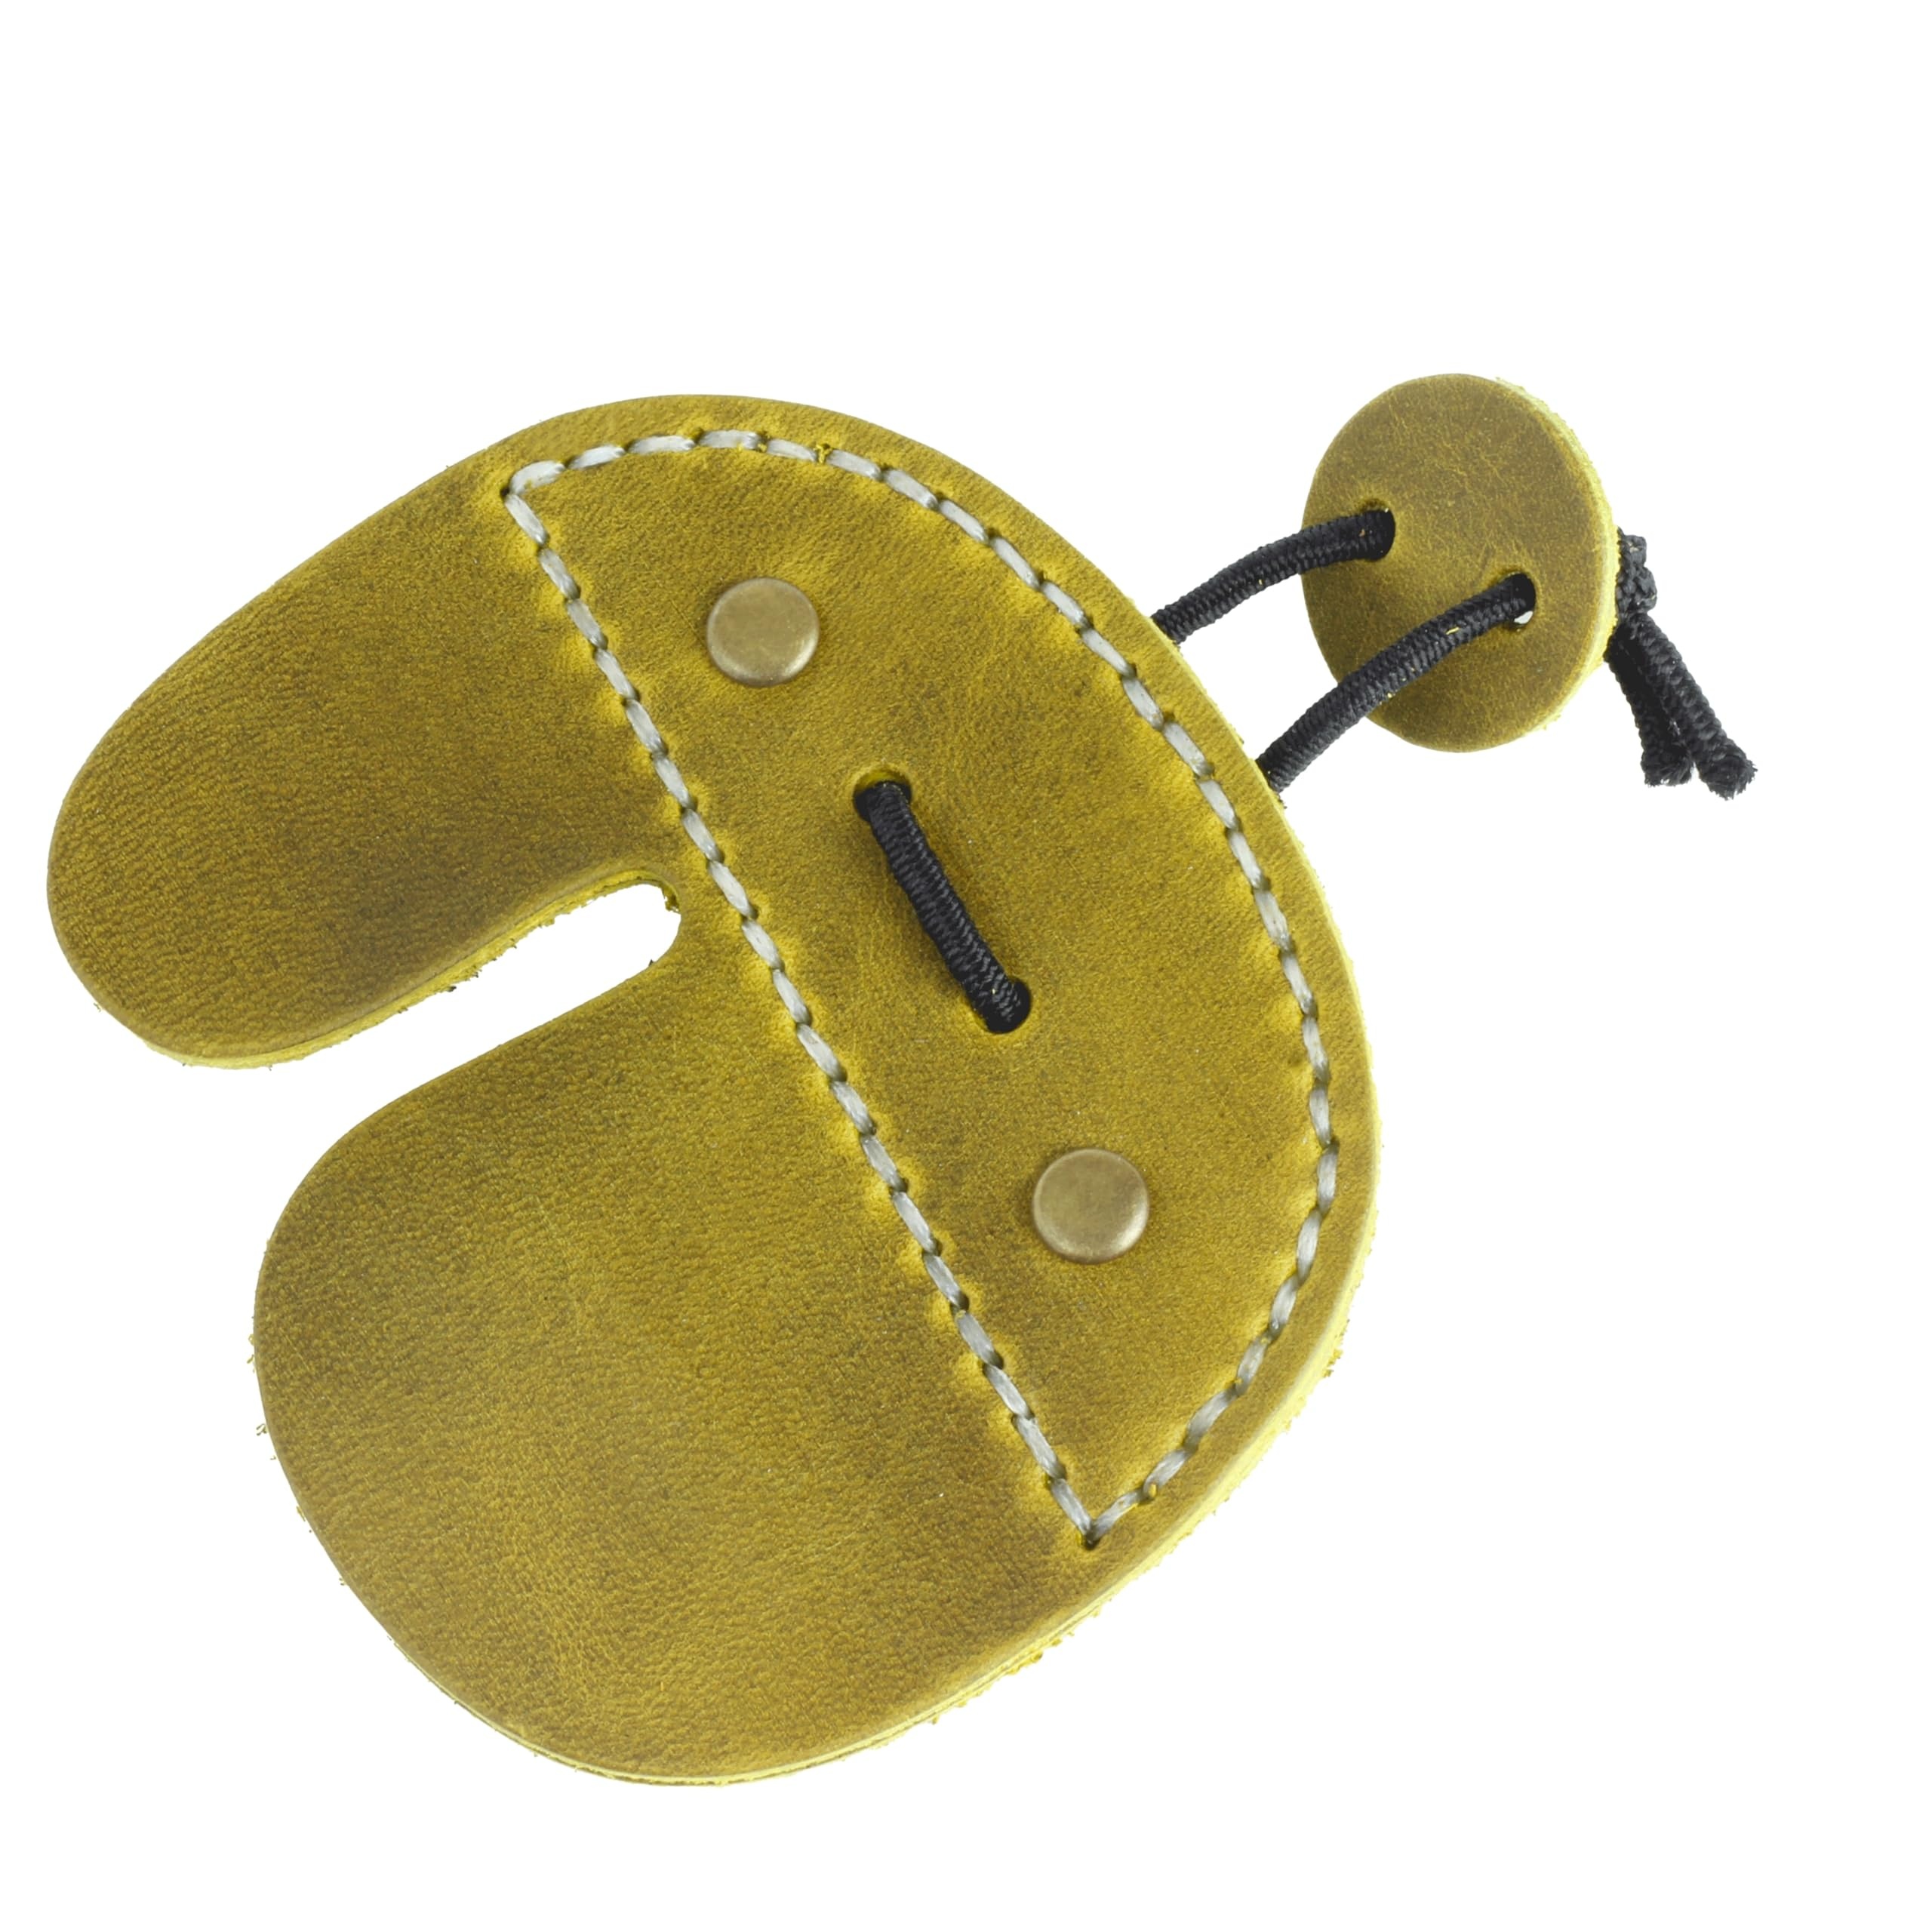
Toprank Leather Archery Finger Tabs - Handmade Finger Guard for Shooting Practice Gear, Recurve Bow Fingers Tab (Yellow)
Brand: top-rank leather since 2015 Color: Yellow Features: Premium Handcrafted Design: Crafted with precision using high-quality full-grain leather, our archery finger tabs offer unmatched durability and comfort. Maximum Protection and Comfort: Designed for archery enthusiasts, our leather finger guards provide a perfect fit size of 3*2.75 inches, ensuring maximum protection and shooting comfort. Versatile Accessories: Our finger tabs are essential accessories for recurve bows, providing crucial protection during archery practice, hunting, and competitions. Adjustable Elastic Cord: Personalize the fit of your finger guard with the adjustable elastic cord, ensuring a secure and comfortable fit for improved shooting accuracy. Ideal Gift for Archery Enthusiasts: Whether for men, women, or youth archers, our leather finger tabs make a thoughtful gift, backed by Toprank Leather's reputation for quality craftsmanship. Package Dimensions: 4.1 x 4.0 x 0.6 inches Binding: Sports
Brand: top-rank leather since 2015
Category: Sporting Goods > Outdoor Recreation > Hunting & Shooting > Archery > Archery Range Accessories